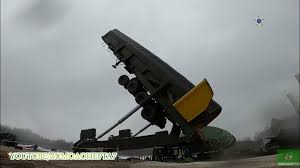
Label: Rs-24